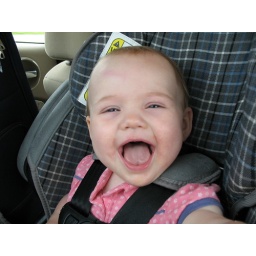
Leah actually happy in her car seat